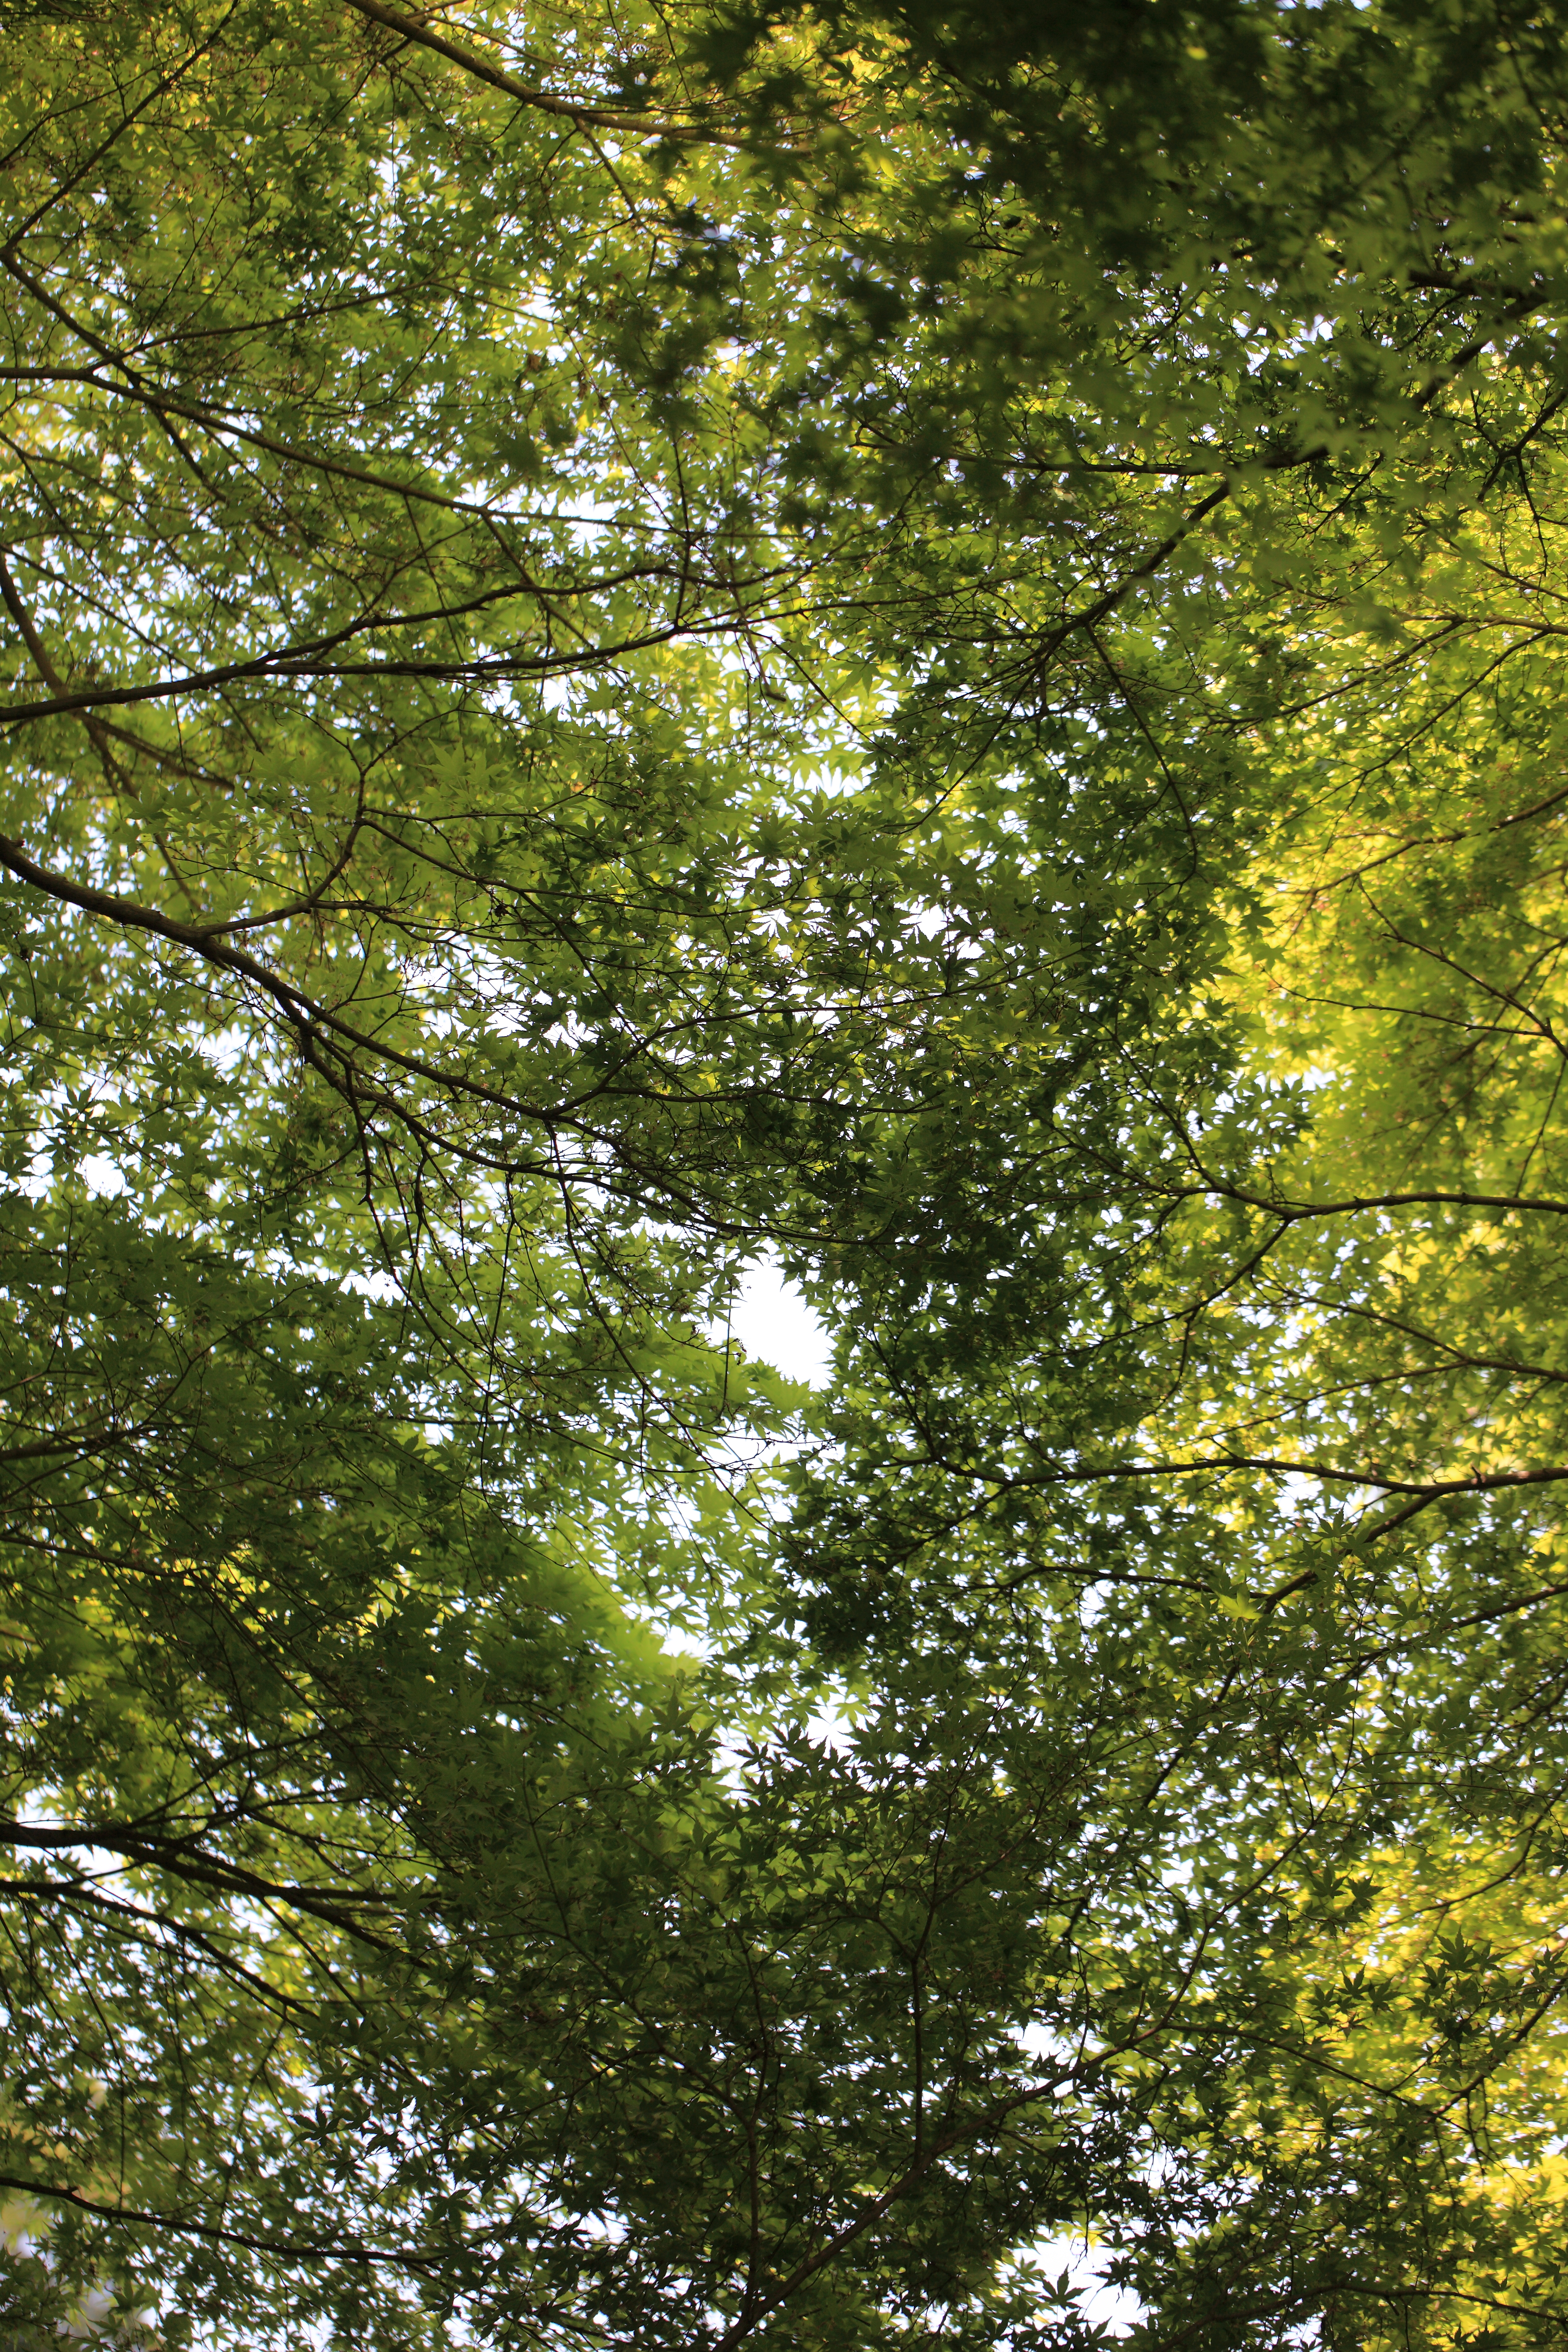
tree, forest, branch, plant, sunlight, leaf, flower, green, high, autumn, botany, season, cool image, deciduous, 5d, grove, hires, woodland, habitat, markii, hi, res, resolution, flowering plant, natural environment, woody plant, temperate broadleaf and mixed forest, land plant